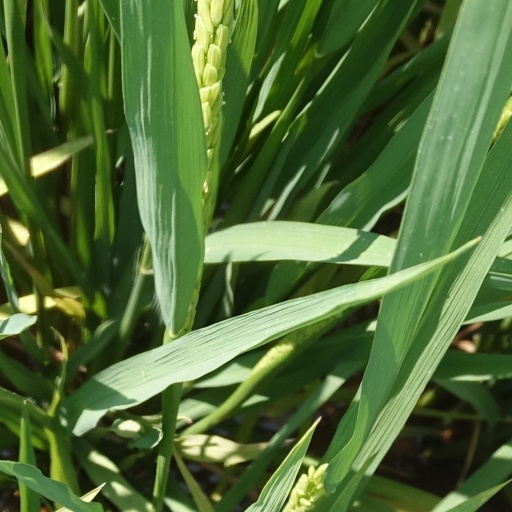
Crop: rice